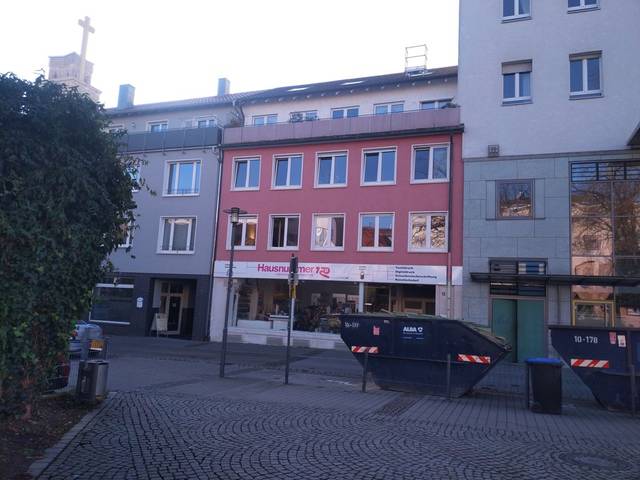
Region: Germany
Coordinates: 48.889, 8.699